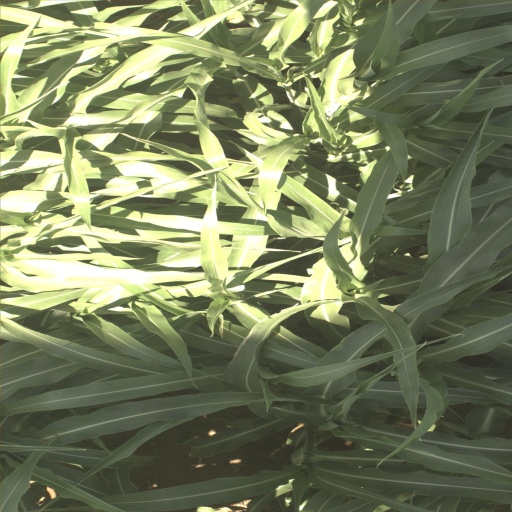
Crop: sorghum